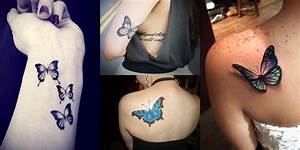
Label: farfalla